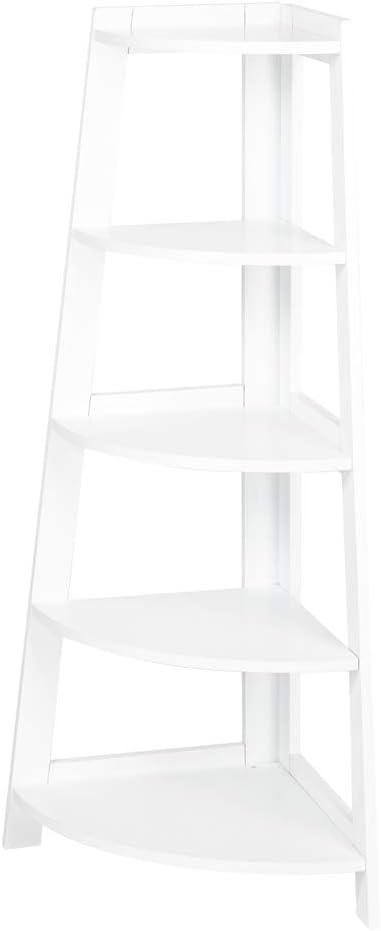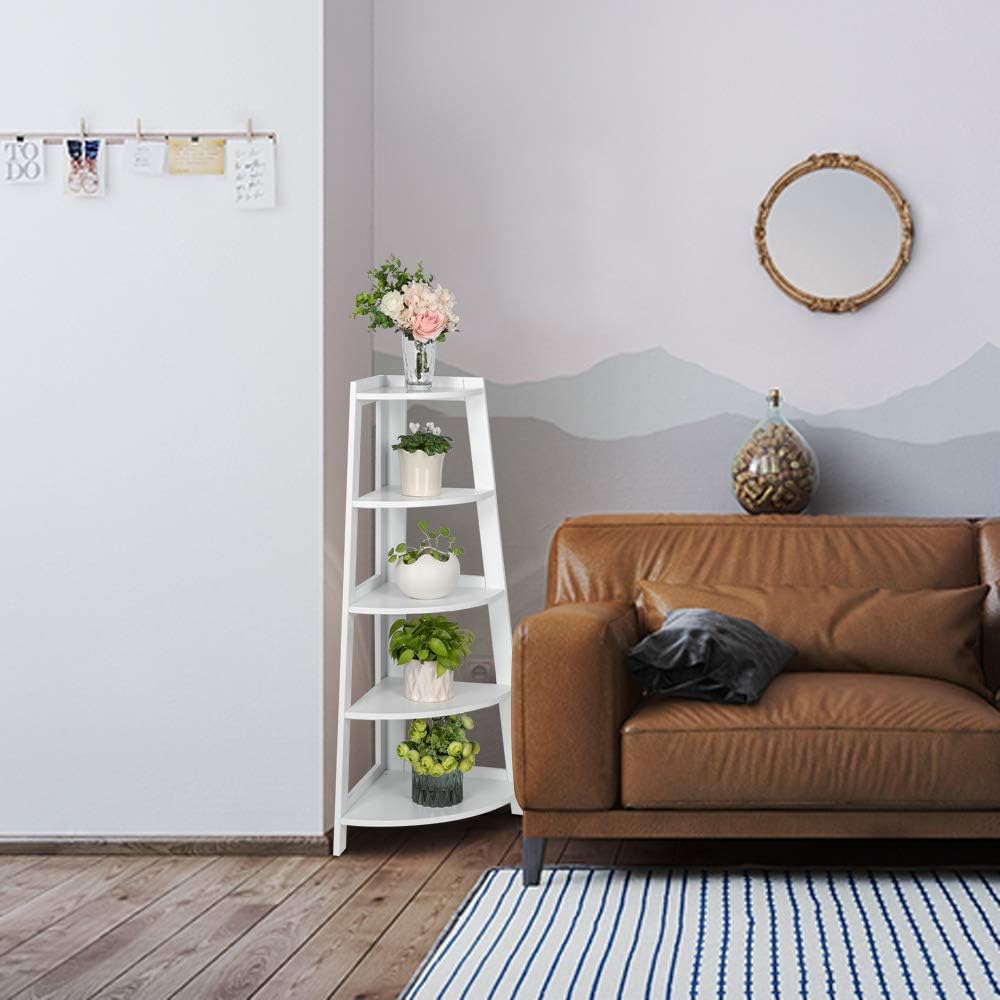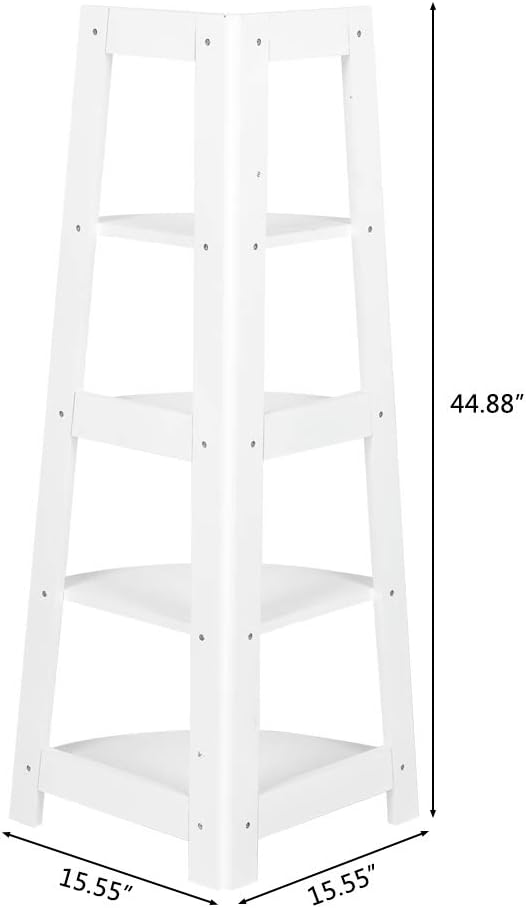
Functional Corner Shelf 5 Tie Corner Stand Space Saving Wood Display Storage with Simple Yet Stylish Appearance for Home, Office & Dorm - White
Category: Amazon Home
Introductions: The Corner Shelf is a high quality corner shelf. And dedicated to create your own personal wall display and bring you high quality solutions. Creative design and space saving solution for small areas, It makes space utilization efficient and great for home, office & dorm, decorative and functional. Specifications: 1. Simply and stylish design is suitable for both indoor and patio use 2. Material: Fine medium density composite wood with PU lamination 3. Color: White 4. Fits in your space and needs, fits on your budget 5. Easy 20 minutes assembly. Please follow instruction. Sturdy base on flat surface 6. Product Dimension: 15.55-Inch(W) x 44.88-Inch(H) x 15.55-Inch(D) 7. Package Dimensions: Weight: 20.83 pounds Package Includes: 1 x Corner Shelf
Features: 1.Healthy material: Made from E1 grade MDF with high durability and without harsh chemicals. Thus there is no foul smell. Closer to healthy living and nature. | 2. Unique Structure: designed with simple yet stylish appearance. We focus on products that fit in your space and fit on your budget. | 3. Space Saving: Creative design and space saving solution for small areas, It makes space utilization efficient and great for home, office & dorm, decorative and functional. | 4. Care Instructions: wipe clean with clean damp cloth. Avoid using harsh chemicals. Pictures are for illustration purpose. All decor items are not included in this offer. | 5. Easy Assembly: with reference to the assembly instruction, this unit can be assembled in as short as 20 minutes. Designed to meet the demand of low cost but durable and efficient furniture.